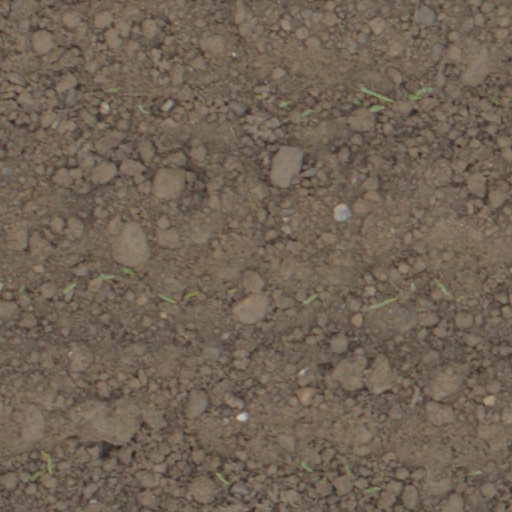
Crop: wheat